Red Scorpion 2

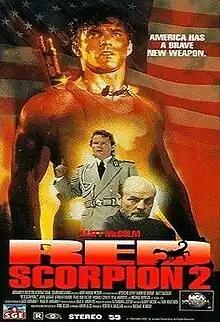
Promotional release poster

Red Scorpion 2 is a 1994 Canadian–American action film directed by Michael Kennedy, starring Matt McColm, John Savage, Jennifer Rubin and Michael Ironside. The film is a sequel to the 1988 film "Red Scorpion", and is the second installment in the "Red Scorpion" film series, although the cast is different and the story largely unrelated. It pits a ragtag commando unit against a neo-Nazi group, whose leader believes that the legendary Spear of Destiny can seal his ascent to power.